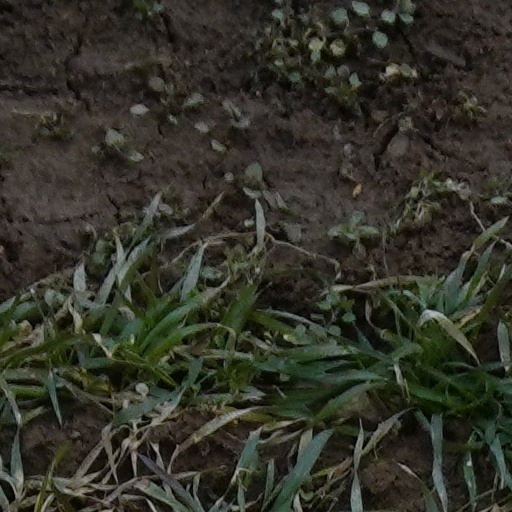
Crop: wheat